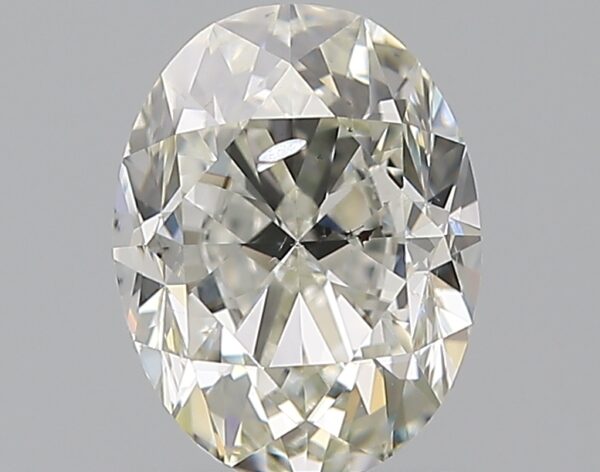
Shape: oval
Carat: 1.2
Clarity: SI2
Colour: J
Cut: FG
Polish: EX
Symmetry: VG
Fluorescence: F
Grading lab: GIA
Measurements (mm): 7.42 x 5.7 x 3.9